Taung Child

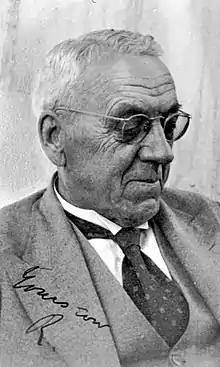
Robert Broom, a Scottish doctor who became a professional paleontologist in 1933 at 67, was a longtime supporter of Dart. Broom discovered fossils of "Australopithecus" that contributed to the acceptance of Dart's interpretation of the Taung child, as a transitional form between apes and anatomically modern humans.

Dart's claim that "Australopithecus africanus", the species name that he had given to the Taung Child, was a transitional form between apes and humans was almost universally rejected. Robert Broom, a Scottish doctor who worked in South Africa, was one of the few scientists to believe Dart. Two weeks after Dart announced the discovery of the Taung Child in "Nature", Broom visited Dart in Johannesburg to see the fossil. After he became a paleontologist in 1933, Broom found adult fossils of "Australopithecus africanus" and discovered more robust fossils, which were eventually renamed "Australopithecus robustus" (AKA "Paranthropus robustus"). Even after Dart chose to take a break from his work in anthropology, Broom undertook more excavations, and slowly began to find more specimens that caused scientists to conclude that Dart must have been correct in his analysis of the Taung Child; it did have human-like features. In 1946, Broom and his colleague Gerrit Schepers published a volume consolidating all the information they had found about "Australopithecus africanus" in a volume titled "The South African Fossil Men: The Australopithecinae".